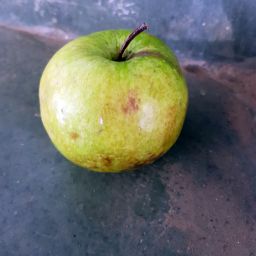
Fruit: Apple
Quality: Good